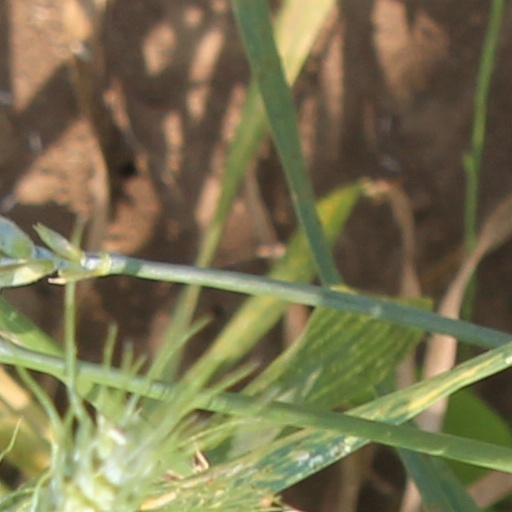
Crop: wheat